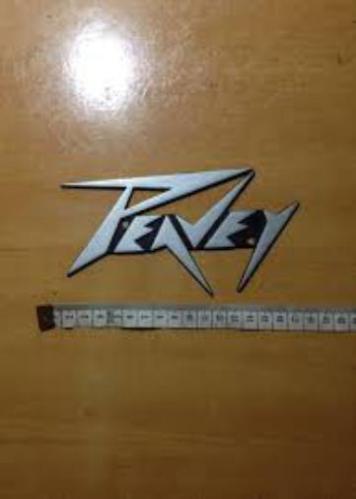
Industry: Electronic